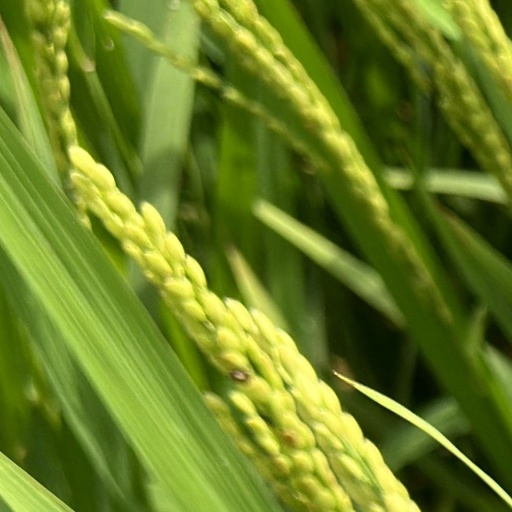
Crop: rice